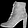
Label: Ankle boot